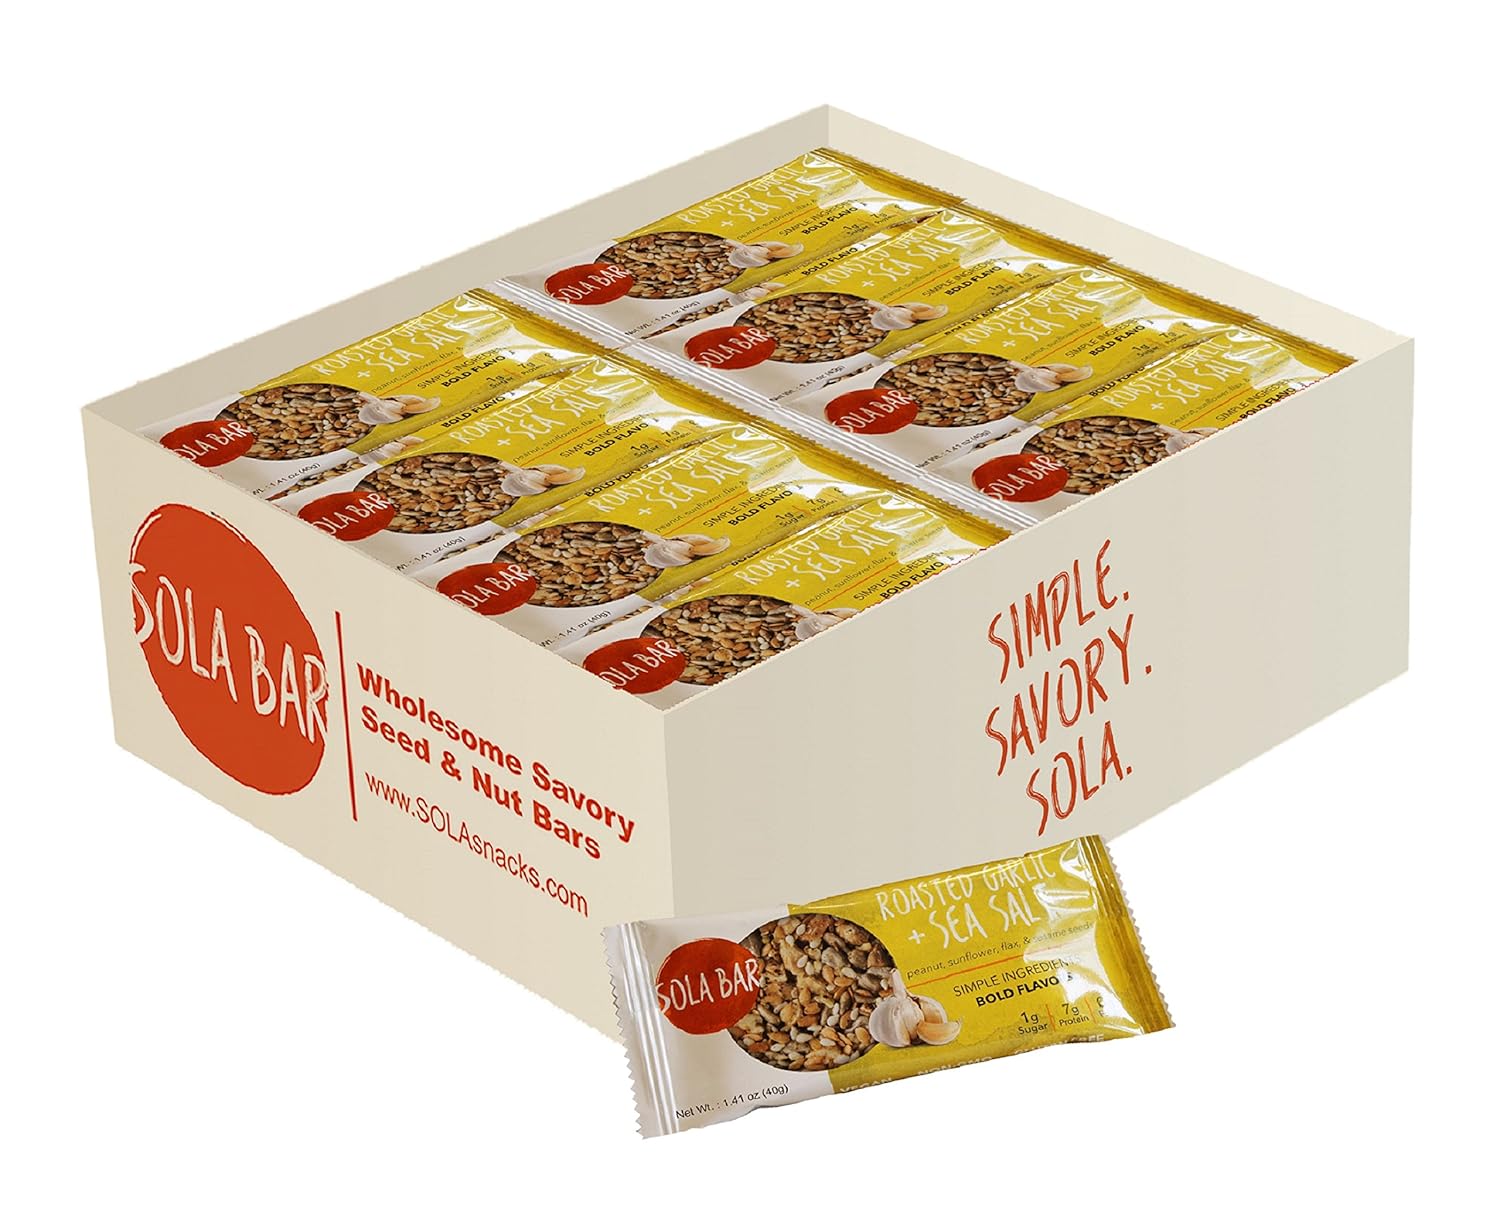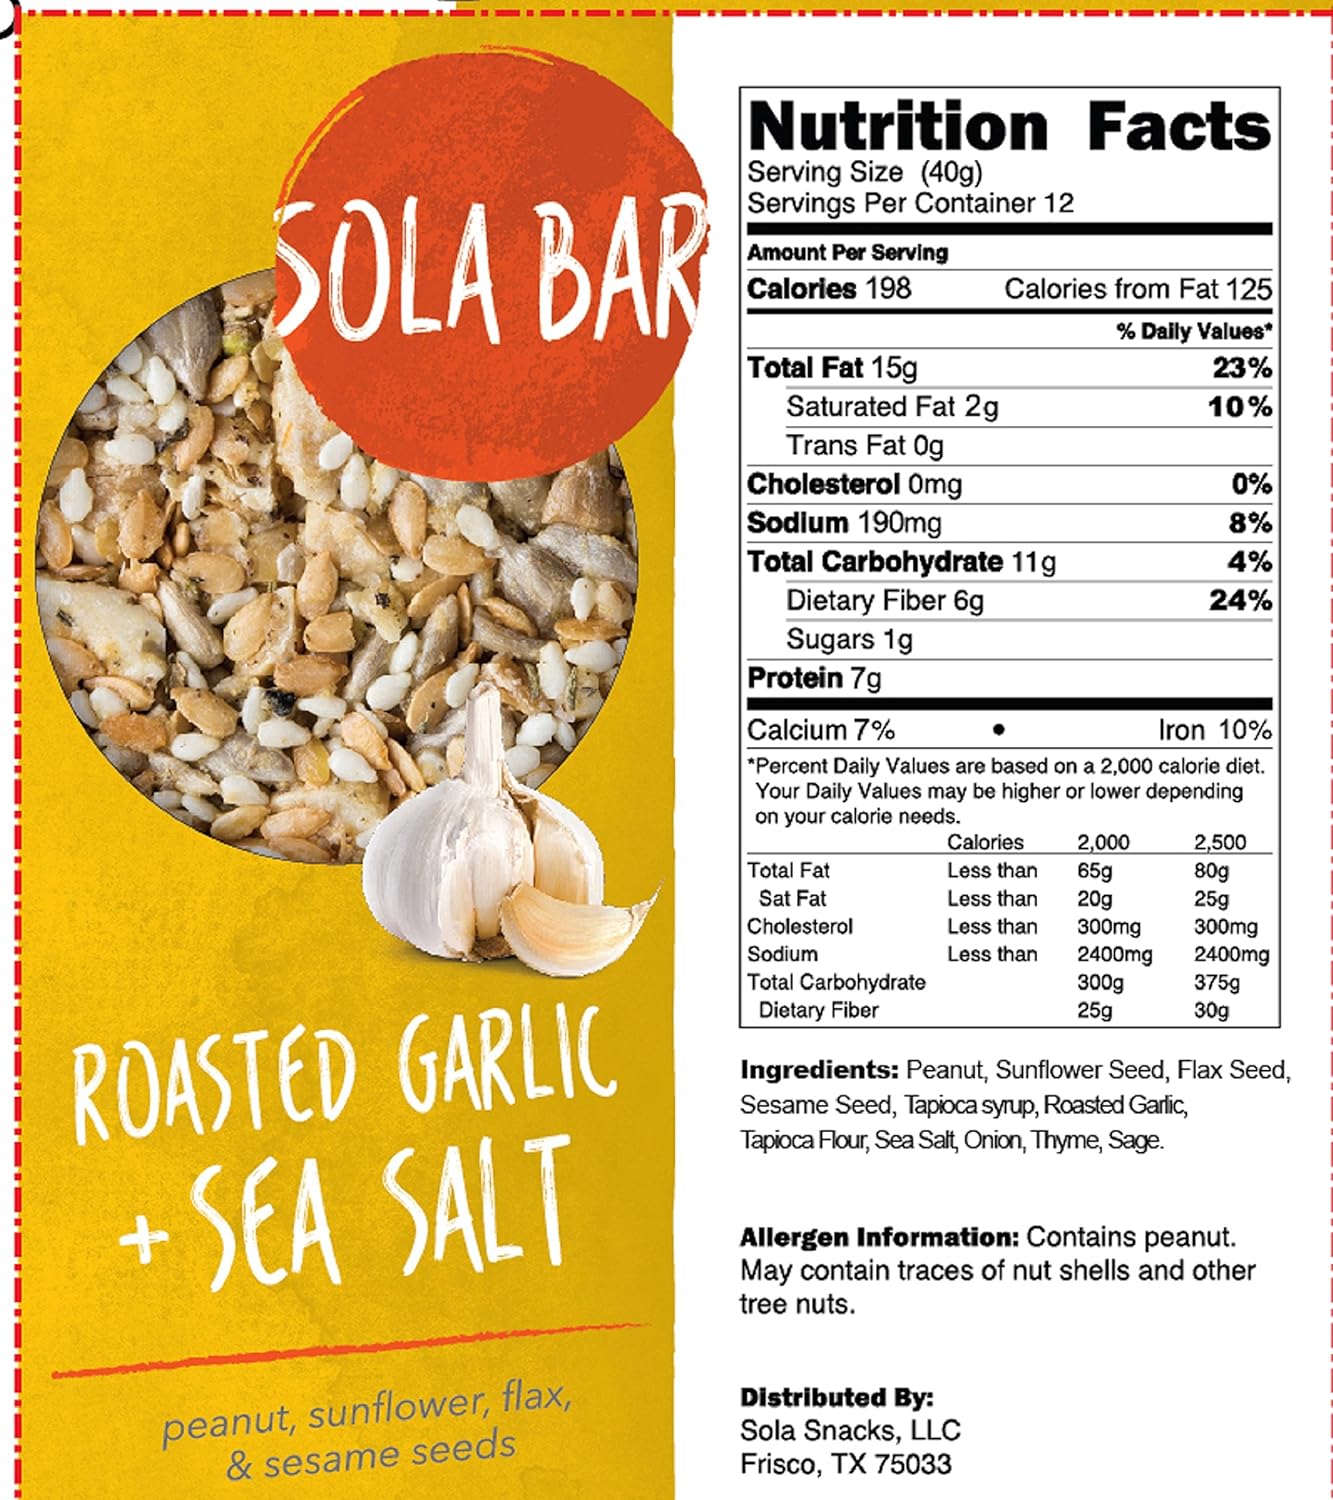
Savory Meal Bars | 100% Natural and healthy Roasted Garlic & sea Salt meal bars| Gluten Free, soy-free, Vegan, Non GMO, 1 gram Sugar | Pack of 12 (1.41 oz)
Category: Grocery
ROASTED GARLIC REMOVES BORING Guess what? Roasted Garlic & Sea Salt Sola Bars aren’t just a savory snack bar and meal replacement; they’re a recipe ingredient. Bypass the spice rack and reach for a versatile savory bar that breaks up into flavorful bites. How can a boring shaker of garlic or salt compete tossed into cooked pasta or quinoa for a quick main or side dish? Or try this: Finish your stir-fry by topping off the wok with a crushed Roasted Garlic & Sea Salt Sola Bar or two. Wholesome vegan meal bars with simple ingredients and bold savory flavors. Healthy herbs, savory spices, crunchy nuts and seeds all harmonize to make a great tasting, gluten-free, low sugar meal bar youll want to enjoy again and again. Sola Bars can actually be one of several meals you eat in a day – an important thing when you’re following a diabetic diet. Consider them kind of a diabetic meal replacement, which can replace your blah tasting diabetic food.
Features: Simple Ingredients: This Non GMO meal bar is made with simple natural ingredients like Roasted Garlic & Sea Salt that is beneficial for retaining a healthy diet and lifestyle. | Mouthwatering taste: Our sea salt meal bar offers a delicious taste so that you’ll always want to enjoy it again and again. | Crafted with purpose: Being crafted with a purpose to provide essential nutrients, this healthy meal bar can be a perfect energy snack for you to fuel up with, before, or during health activity. | CONVENIENCE: This healthy Roasted Garlic & Sea Salt Bars is specially made for a busy, on-the go breakfast so that you will always enjoy an active and healthy lifestyle. | NUTRITION FOR SUSTAINED ENERGY: Roasted garlic salt is made to feed the adventure in you. Our bars are purposefully crafted to deliver the essential protein and vitamins to sustain active bodies.